MiWi

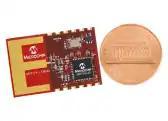
MiWi module produced by Microchip Technology beside a 1 cent coin.

In 2008, Microchip released a 2.4 GHz wireless transceiver module with a standard 4-wire SPI interface paired with several Microchip PIC and dsPIC microcontrollers (the Microchip MRF24J40MA, MRF24J40MD, MRF24J40ME), and can be used in production devices. Being ZigBee compliant, and capable of communicating using MiWi wireless protocols, it is based on the IEEE 802.15.4 Wireless PAN standard. Option are for PCB antenna or u.FL connected antenna. The modules are regulatory-agency certified for the USA (Federal Communications Commission (FCC) Part 15, Subpart C), Canada (Industry Canada) and European - Radio Equipment Directive (RED) 2014/53/EU, eliminating the need for users to receive independent FCC certification for their wireless products.